1911 Revolution

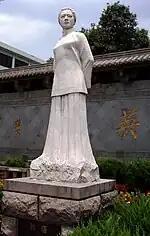
A statue to honor revolutionary Qiu Jin

On 6 July 1907, Xu Xilin of Guangfuhui led an uprising in Anqing, Anhui, which became known as the Anqing Uprising (. Xu, the police commissioner and the supervisor of the police academy, led an uprising that aimed to assassinate the provincial governor of Anhui, En Ming. They were defeated after four hours of fighting. Xu was captured, and En Ming's bodyguards cut out his heart and liver and ate them. His cousin Qiu Jin was executed a few days later.